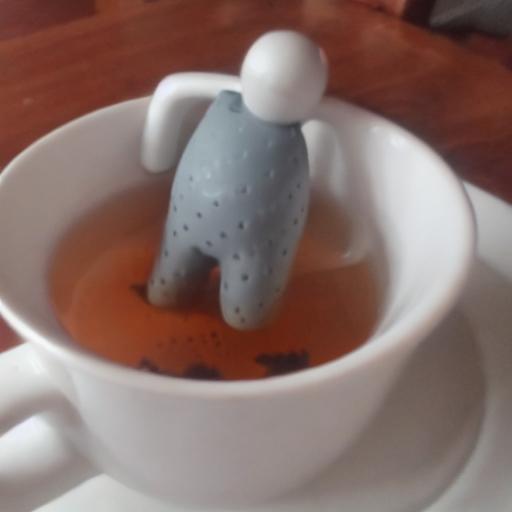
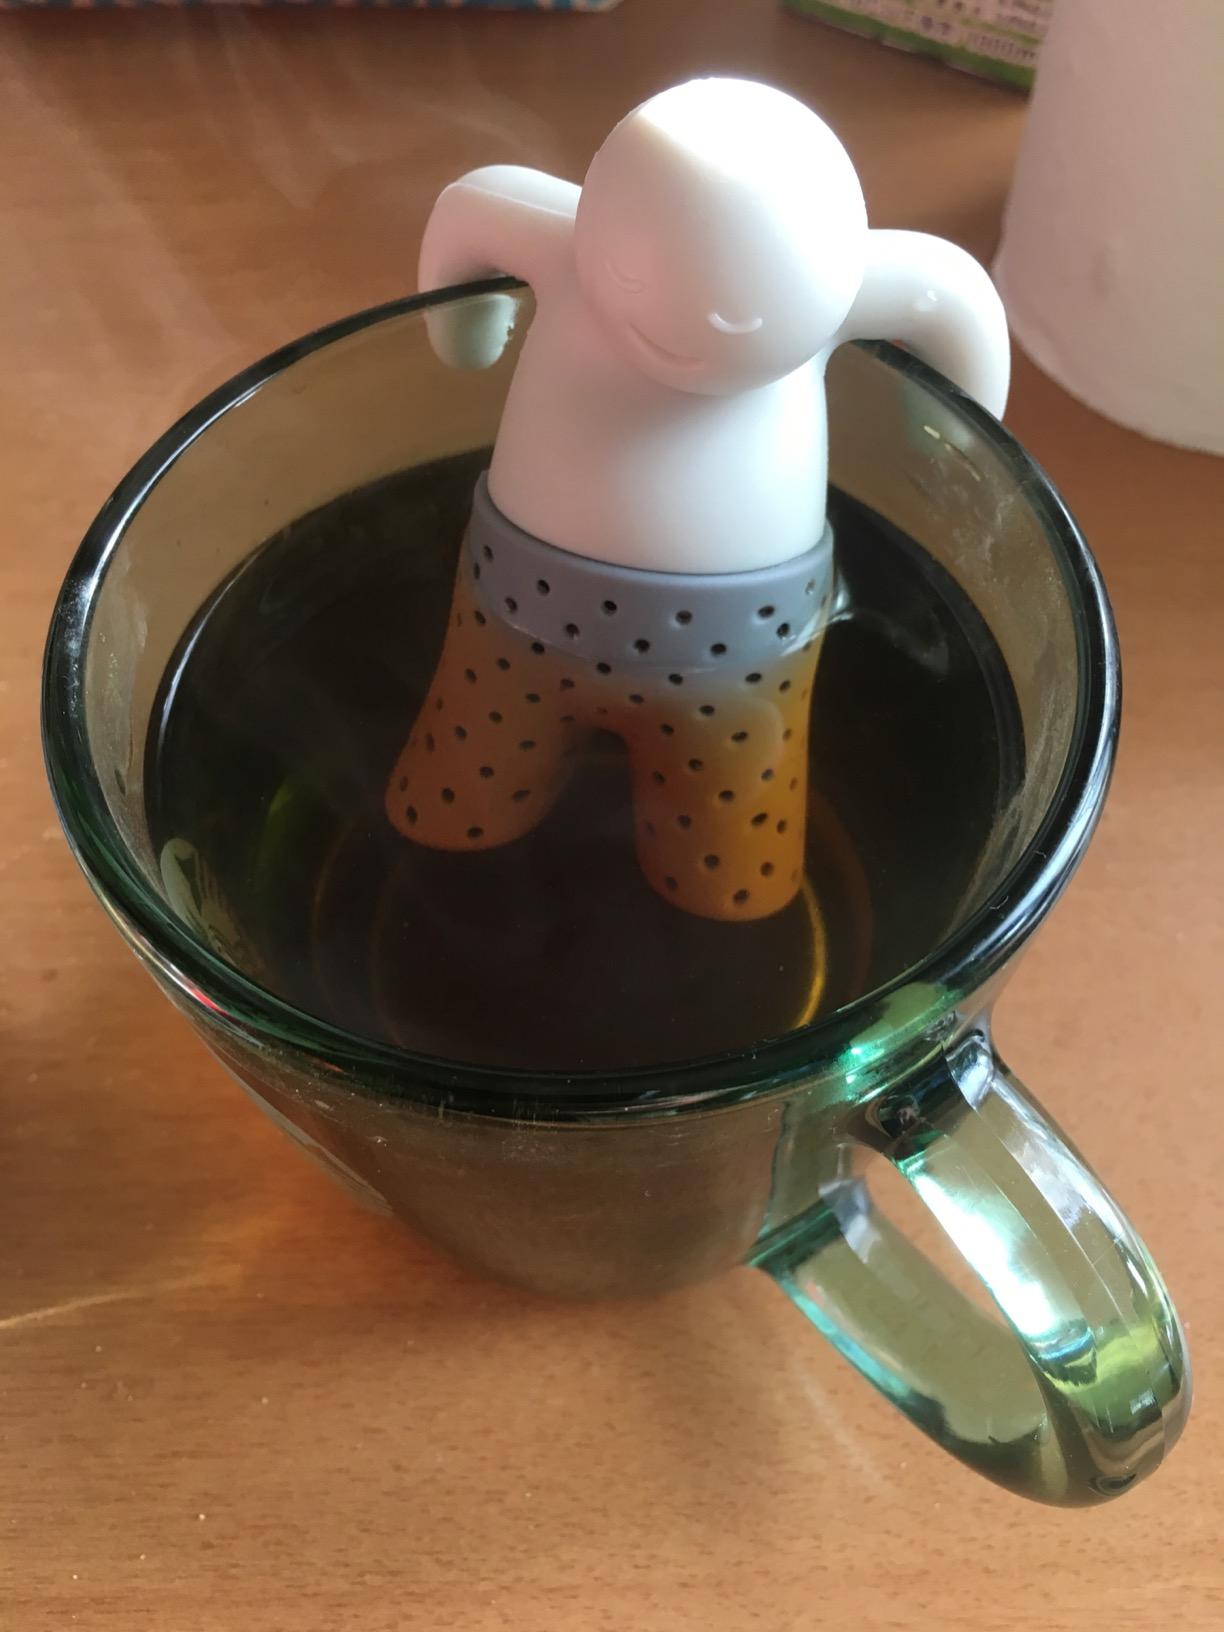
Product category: items_tea
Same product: no